Allied invasion of Italy

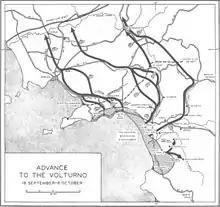
Allied advance to the Volturno river.

The Allies fought to expand their beachhead for three days while the Germans defended stubbornly to mask the build-up of their reinforcements for a counter-offensive. On 10 September, Clark visited the battlefield and judged that it was unlikely that X Corps would be able to push quickly east past Battipaglia to link with VI Corps. Since X Corps' main line of thrust was to be north towards Naples, he decided to move the VI Corps left hand boundary north of the Sele river and move the bulk of Major General Troy Middleton's U.S. 45th Division into the gap. In view of the enemy reinforcements approaching from the north he also ordered a battalion-sized mixed arms group to reinforce the Rangers the next day. Over the same period, German reinforcements filtered into the battlefield. Units, short of transport and subjected to other delays, arrived piecemeal and were formed into ad hoc battle groups for immediate action. By 13 September, all the immediately available reinforcements had arrived including additional elements from the 3rd Panzergrenadier Division which had been released by "Generalfeldmarschall" Kesselring from further north near Rome. By contrast, the Allied build-up was constrained by the limited transport available for the operation and the pre-determined schedule of the build-up based on how, during the planning phase, it had been anticipated the battle would develop. By 12 September, it had become clear that the Fifth Army had an acute shortage of infantry on the ground. That day, General Sir Harold Alexander, the 15th Army Group commander, reported to General Sir Alan Brooke, the Chief of the Imperial General Staff (CIGS), in London: "I am not satisfied with the situation at Avalanche. The build-up is slow and they are pinned down to a bridgehead that has not enough depth. Everything is being done to push follow-up units and material to them. I expect heavy German counter-attack to be imminent."